ATN

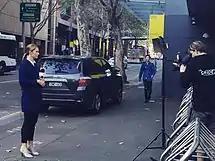
"Seven News Sydney" reporter Jessica Dietrich reporting outside the Australian Broadcasting Corporation's Ultimo studios in Sydney

Prior to their Eveleigh Studios at the Australian Technology Park, the Seven Network's Martin Place studios, once referred to on-air as "News Central" and based on the first five floors of The Colonial Building in Sydney were the main news presentation studios for, "Seven News Sydney", "Sunrise", "Weekend Sunrise", and "The Morning Show". Comprising 3,000 square metres, viewers and tourists can see programs being broadcast from the street level studio.